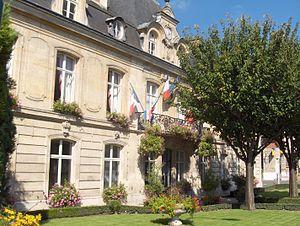
Parmain est une ville francilienne du Val-d'Oise, située sur la rive droite de l’Oise, à trente kilomètres à vol d’oiseau au nord de Paris. La commune, au caractère essentiellement résidentiel, avec le cœur historique du hameau de Jouy-le-Comte, fait partie de la région naturelle et historique du Vexin français et est membre fondateur du parc naturel régional du même nom. Elle forme avec L'Isle-Adam, son chef-lieu de canton situé sur l’autre rive de la rivière et avec qui elle partage sa gare, une agglomération d’environ 16 000 habitants. Ses habitants sont les Parminois et Parminoises.
Cet article recense de manière non exhaustive les châteaux, maisons fortes, mottes castrales, situés dans le département français du Val-d'Oise. Il est fait état des inscriptions et classements au titre des monuments historiques.